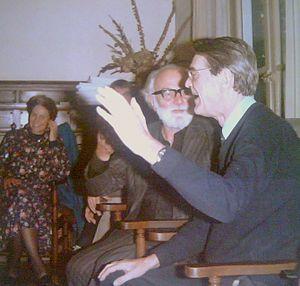
Douglas Harding est un auteur de spiritualité non-dualiste. Il a créé le concept Vivre sans tête.